Cerion uva

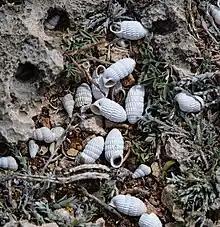
Cerion uva shells, Shete Boka National Park, Curacao

Cerion uva is a species of air-breathing tropical land snail, a terrestrial pulmonate gastropod mollusk in the family Cerionidae, the peanut snails.